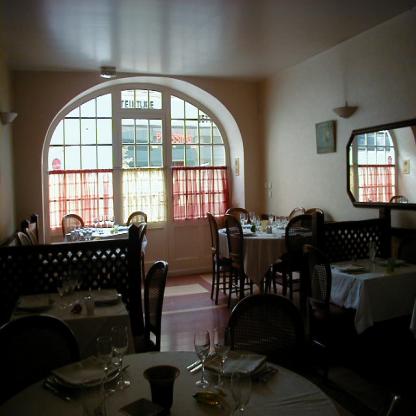
Scene: Indoor